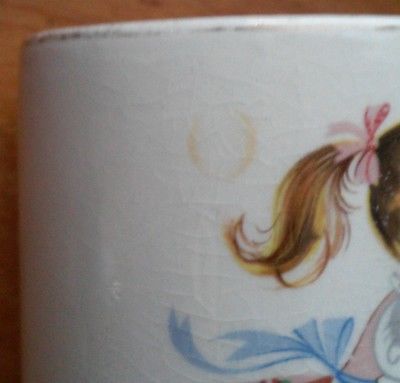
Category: mug